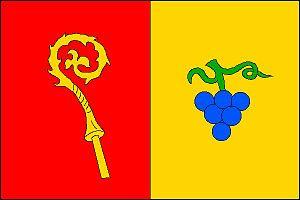
Šlapanice est une ville du district de Brno-Campagne, dans la région de Moravie-du-Sud, en République tchèque. Sa population s'élevait à 7 563 habitants en 2019.